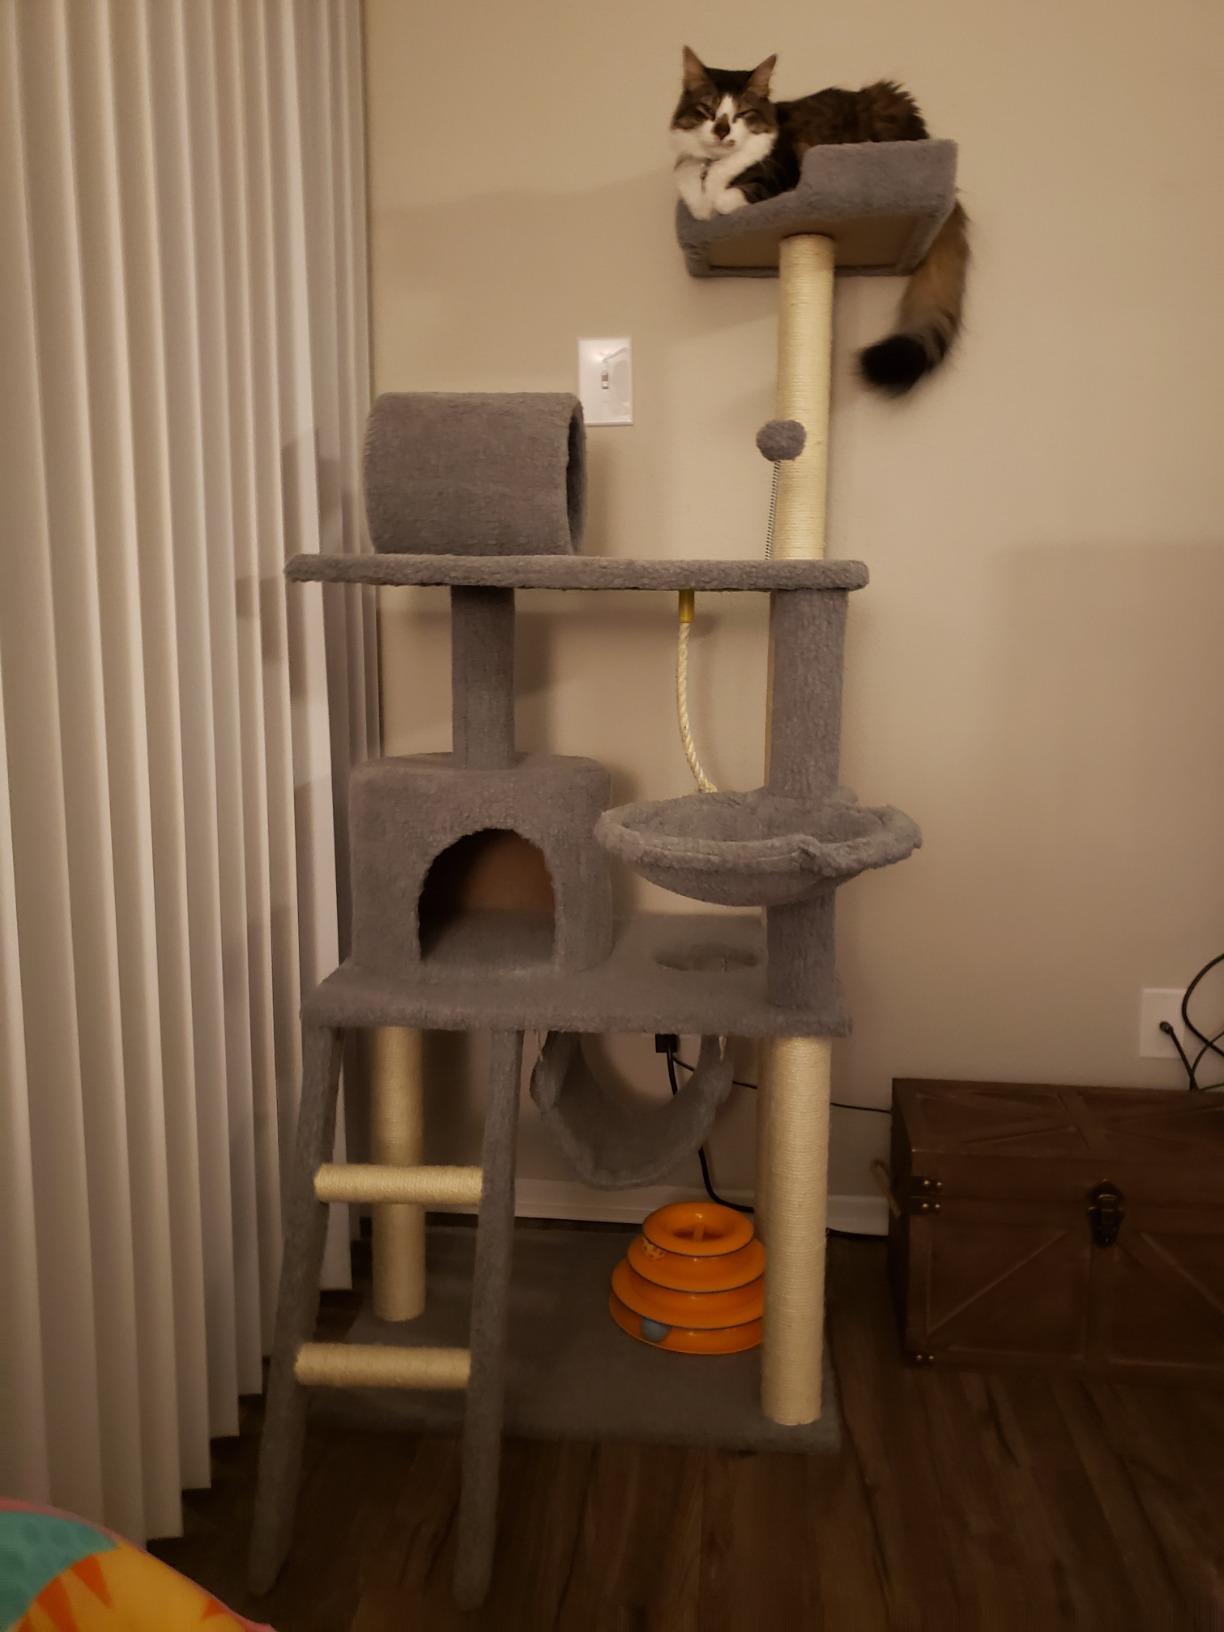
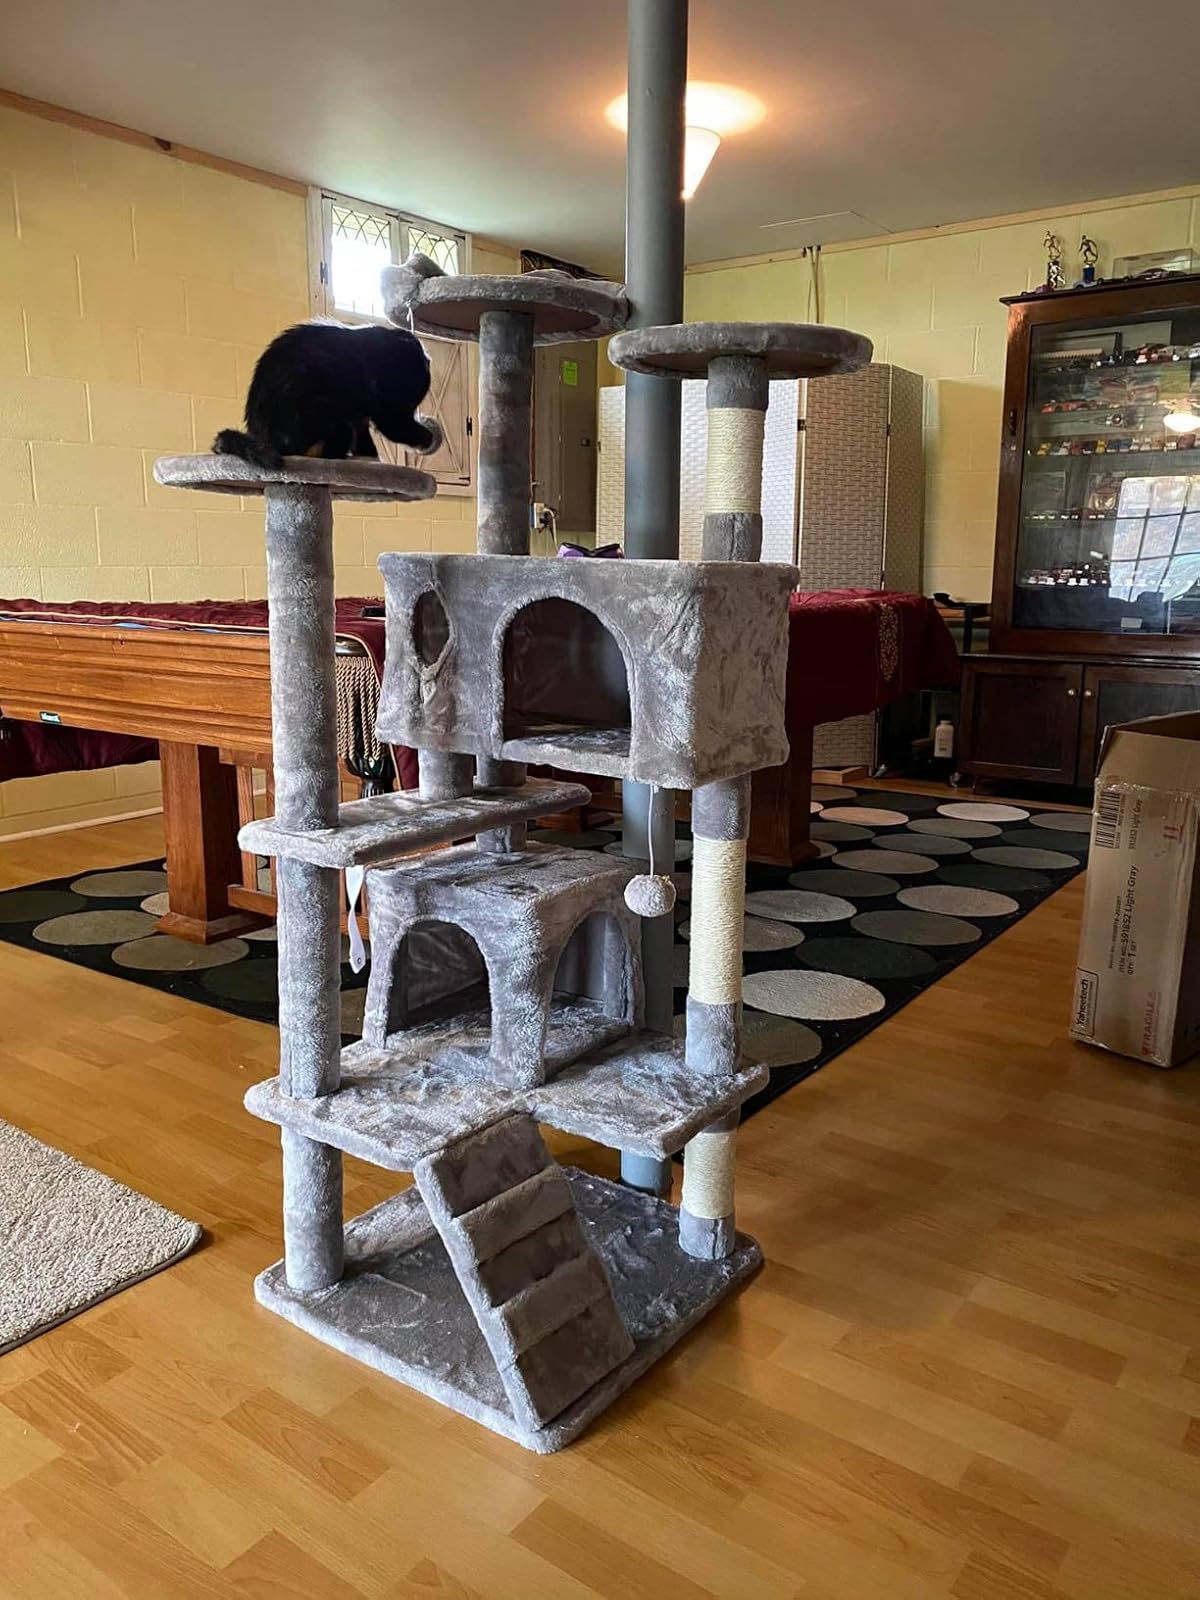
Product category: items_cat tree
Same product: no